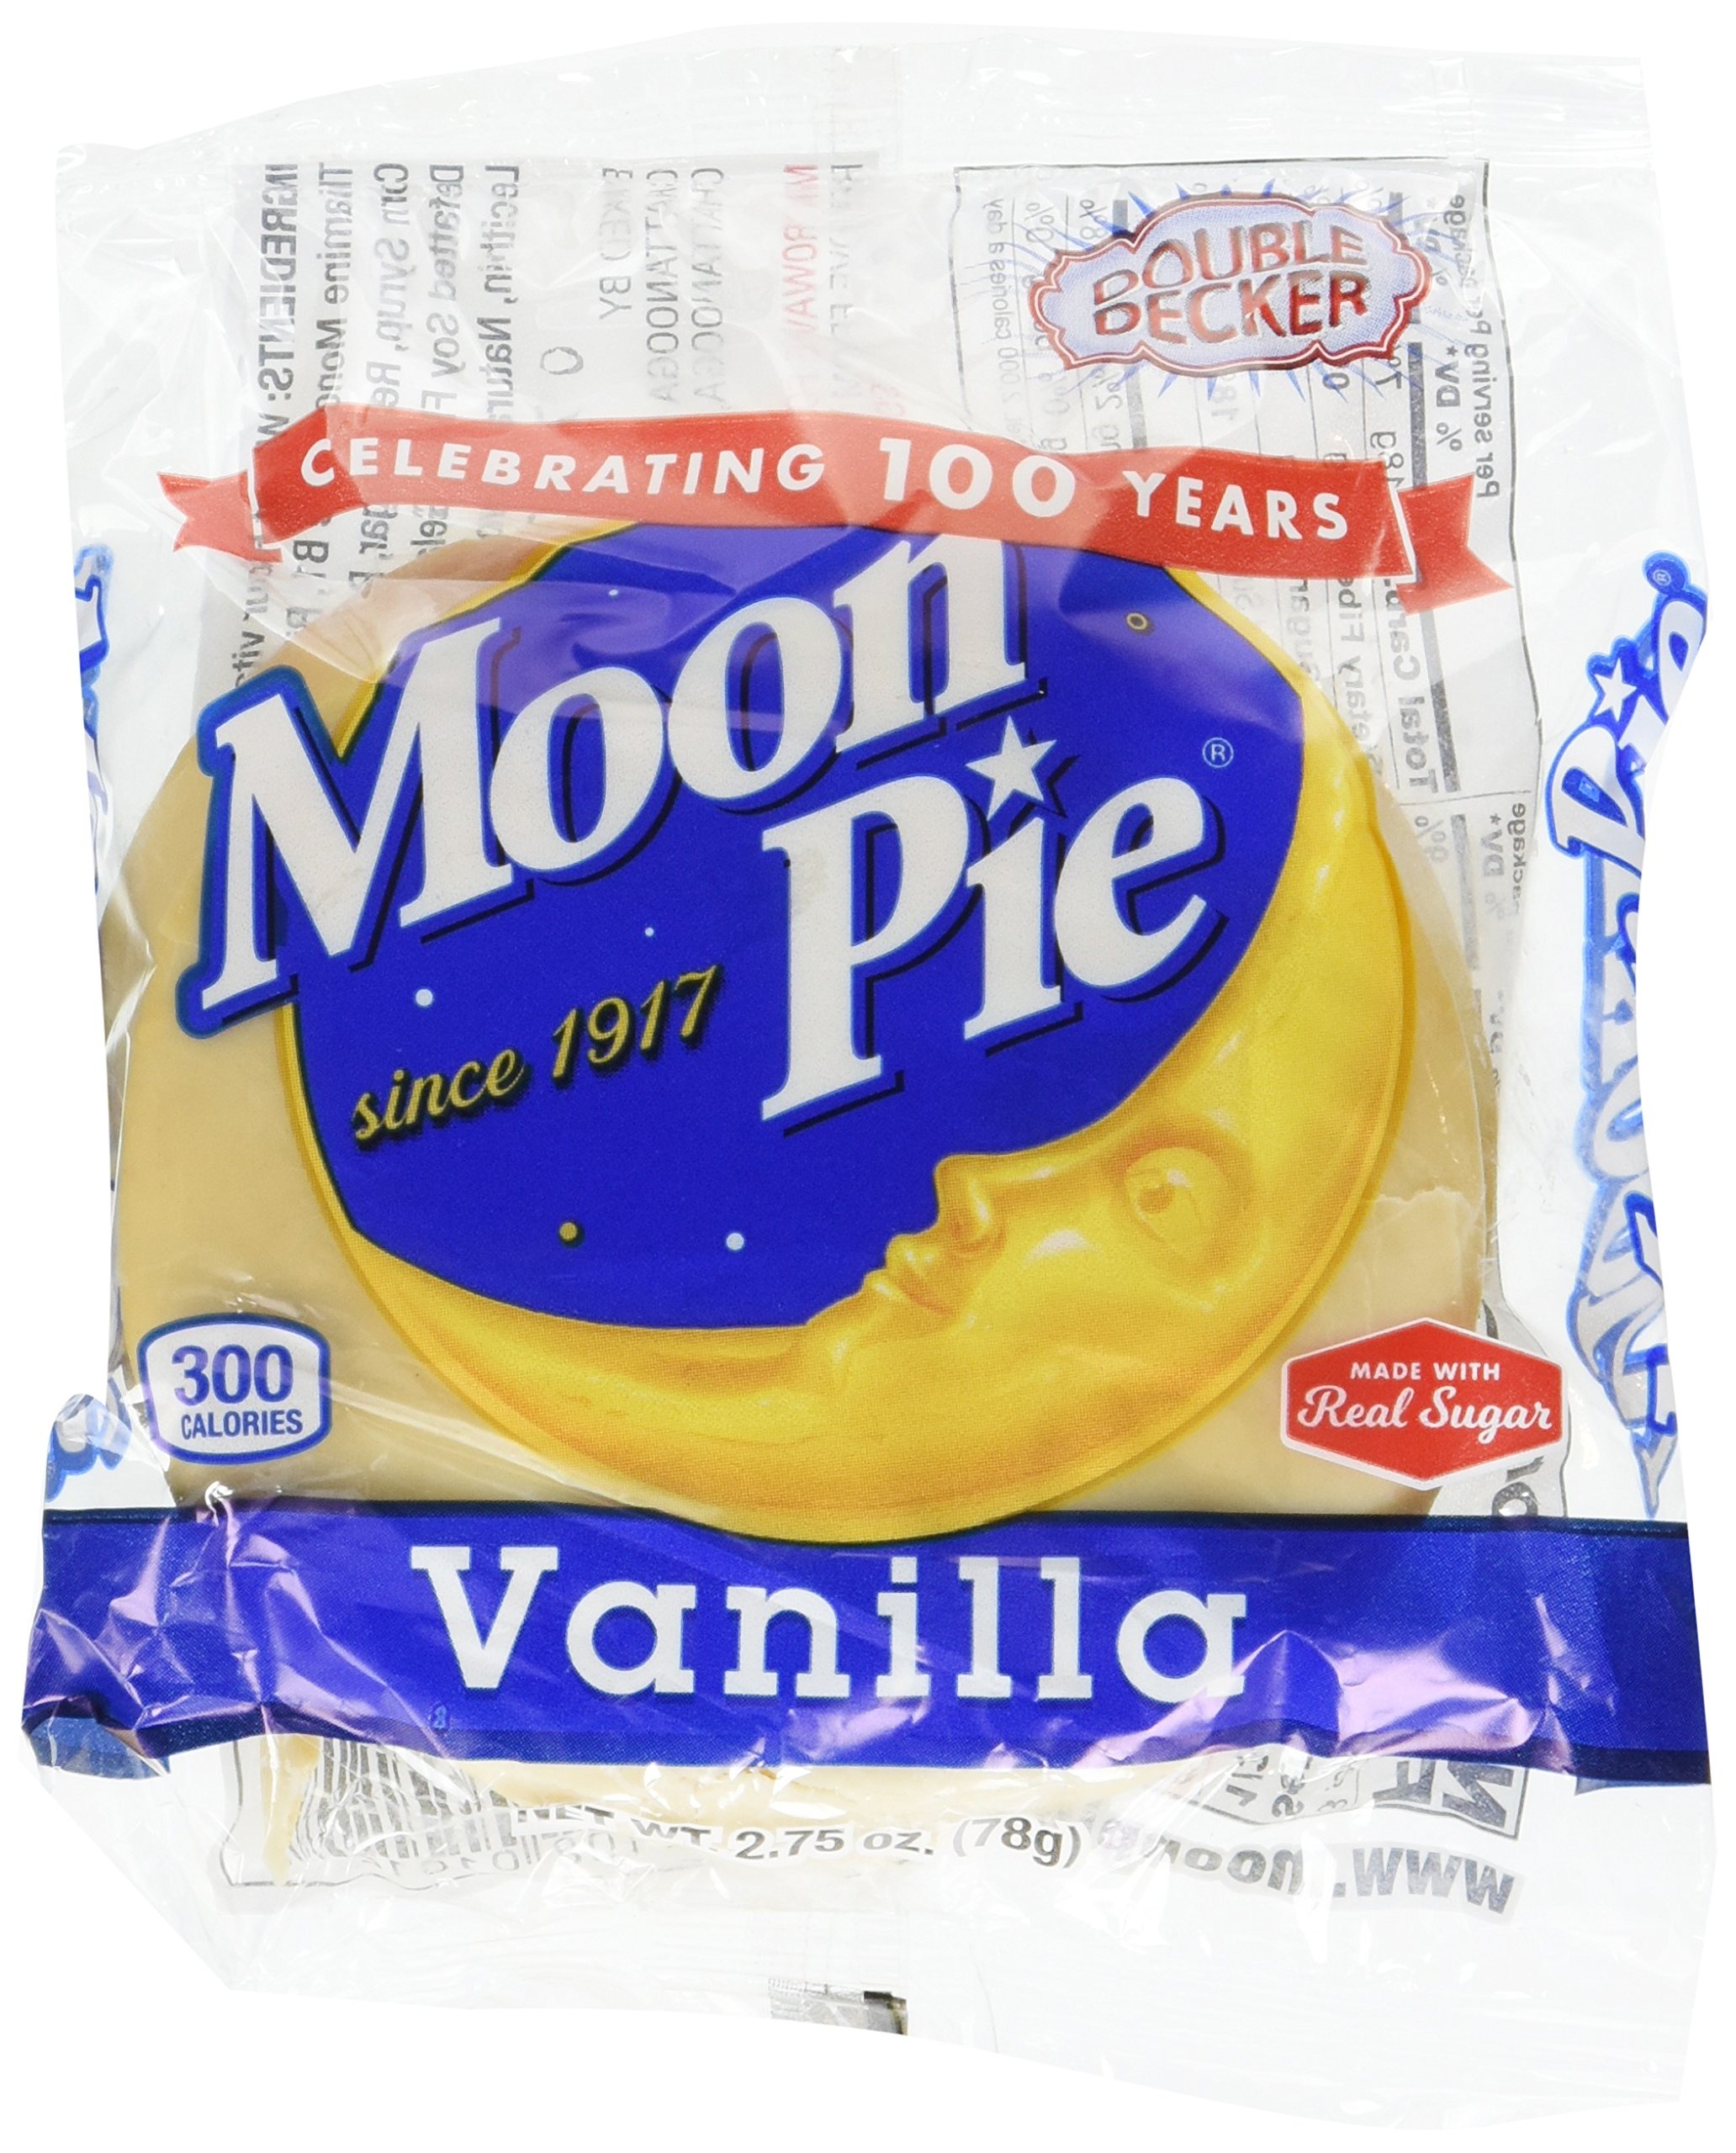
Item Name: Original Moonpie Double Decker - 9ct. Assorted Flavors (Vanilla)
Bullet Point 1: Item Package Length: 30.733cm
Bullet Point 2: Item Package Width: 12.7cm
Bullet Point 3: Item Package Height: 13.97cm
Bullet Point 4: Item Package Weight: 0.793 kg
Value: 24.75
Unit: Ounce

Price: 14.99